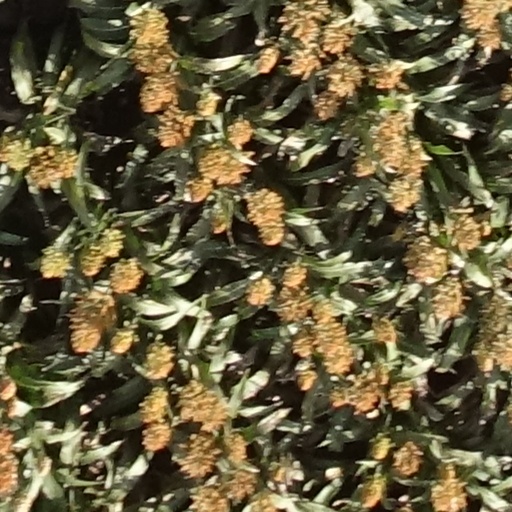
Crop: sorghum